Culture of Argentina

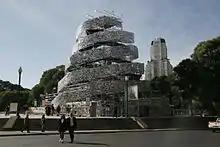
Marta Minujín's "Tower of Babel" (2011)

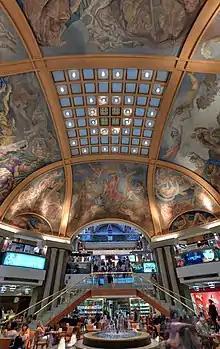
The frescoed dome of Galerías Pacífico was painted by muralists Berni, Castagnino, Colmeiro, Spilimbergo and Urruchúa.

Argentine painters and sculptors have a rich history, dating from both before and since the development of modern Argentina in the second half of the 19th century. Artistic production did not truly come into its own, until after the 1852 overthrow of the repressive regime of Juan Manuel de Rosas. Immigrants like Eduardo Schiaffino, Eduardo Sívori, Reinaldo Giudici, Emilio Caraffa, and Ernesto de la Cárcova left behind a realist heritage influential to this day.